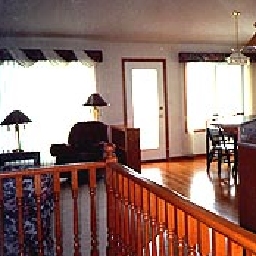
Room type: livingroom